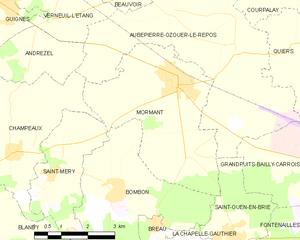
Carte des communes françaises Mormant